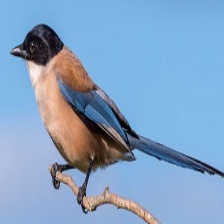
Species: IBERIAN MAGPIE
Scientific name: CYANOPICA COOKI
ImageNet parent category: magpie